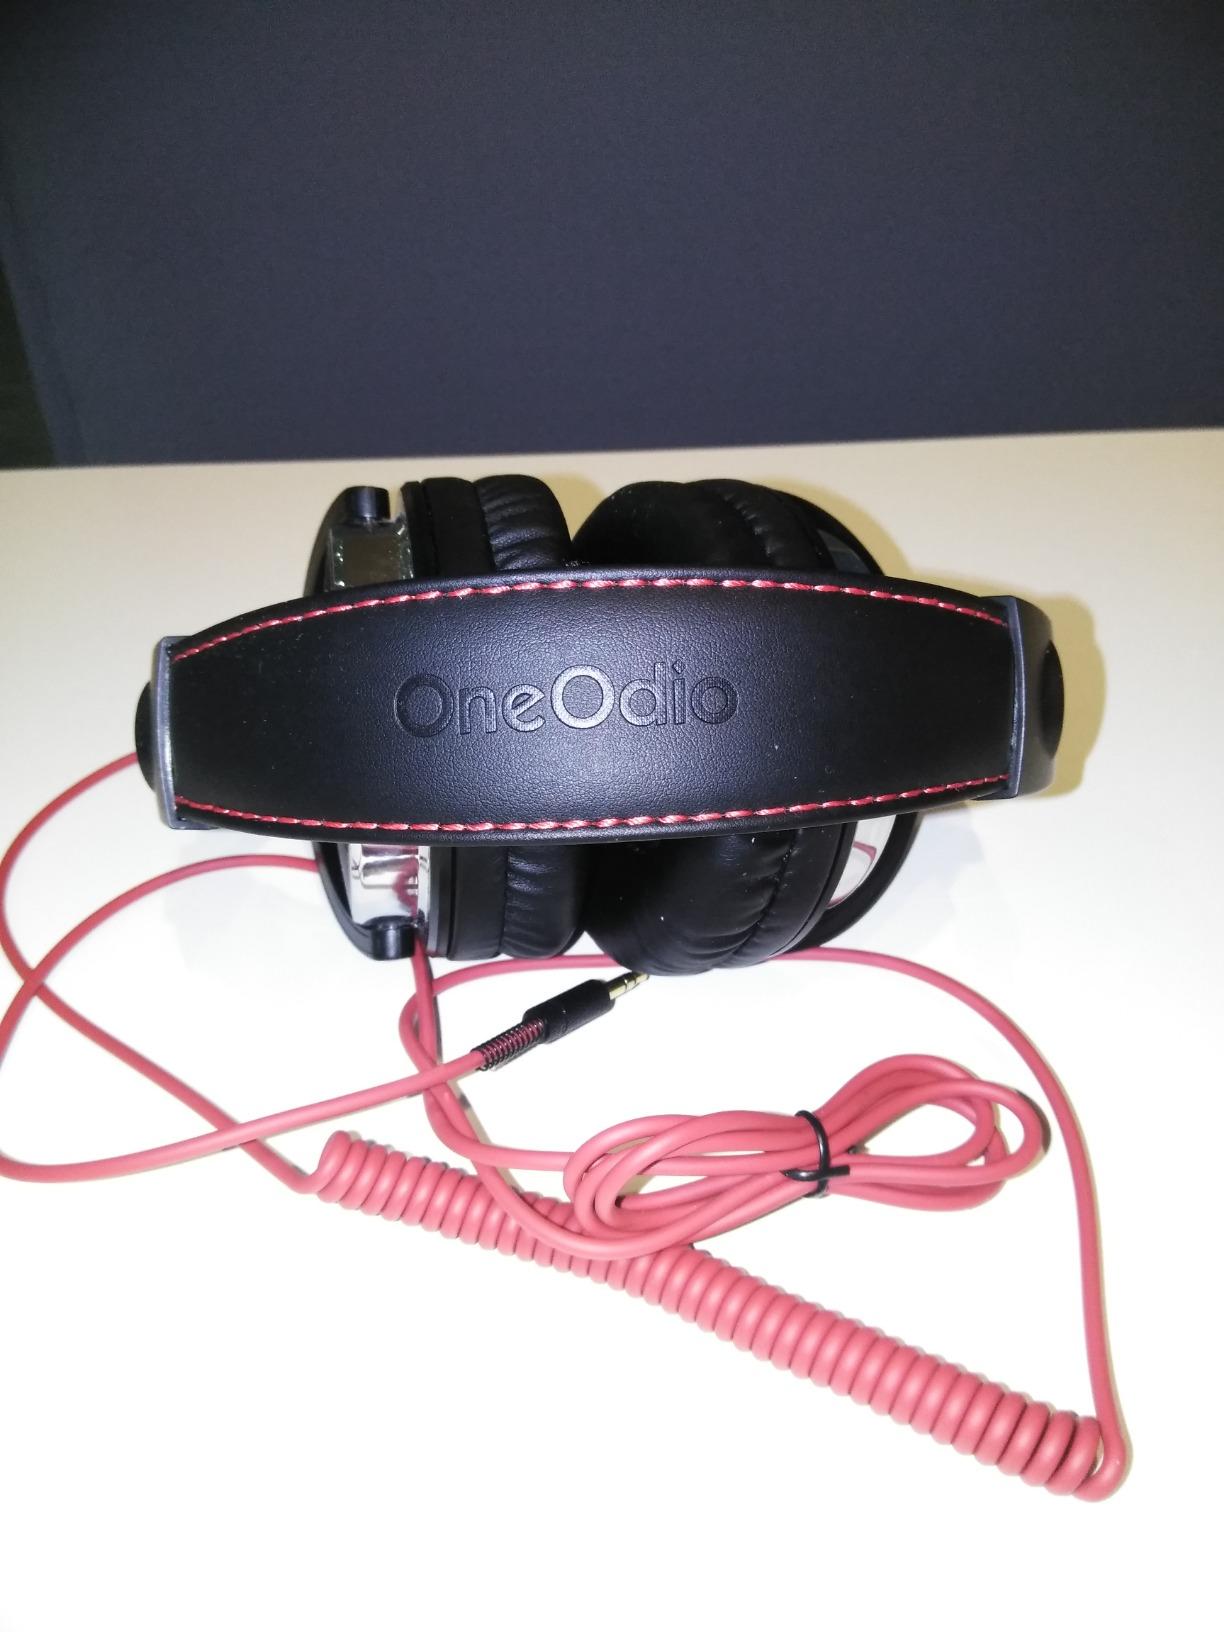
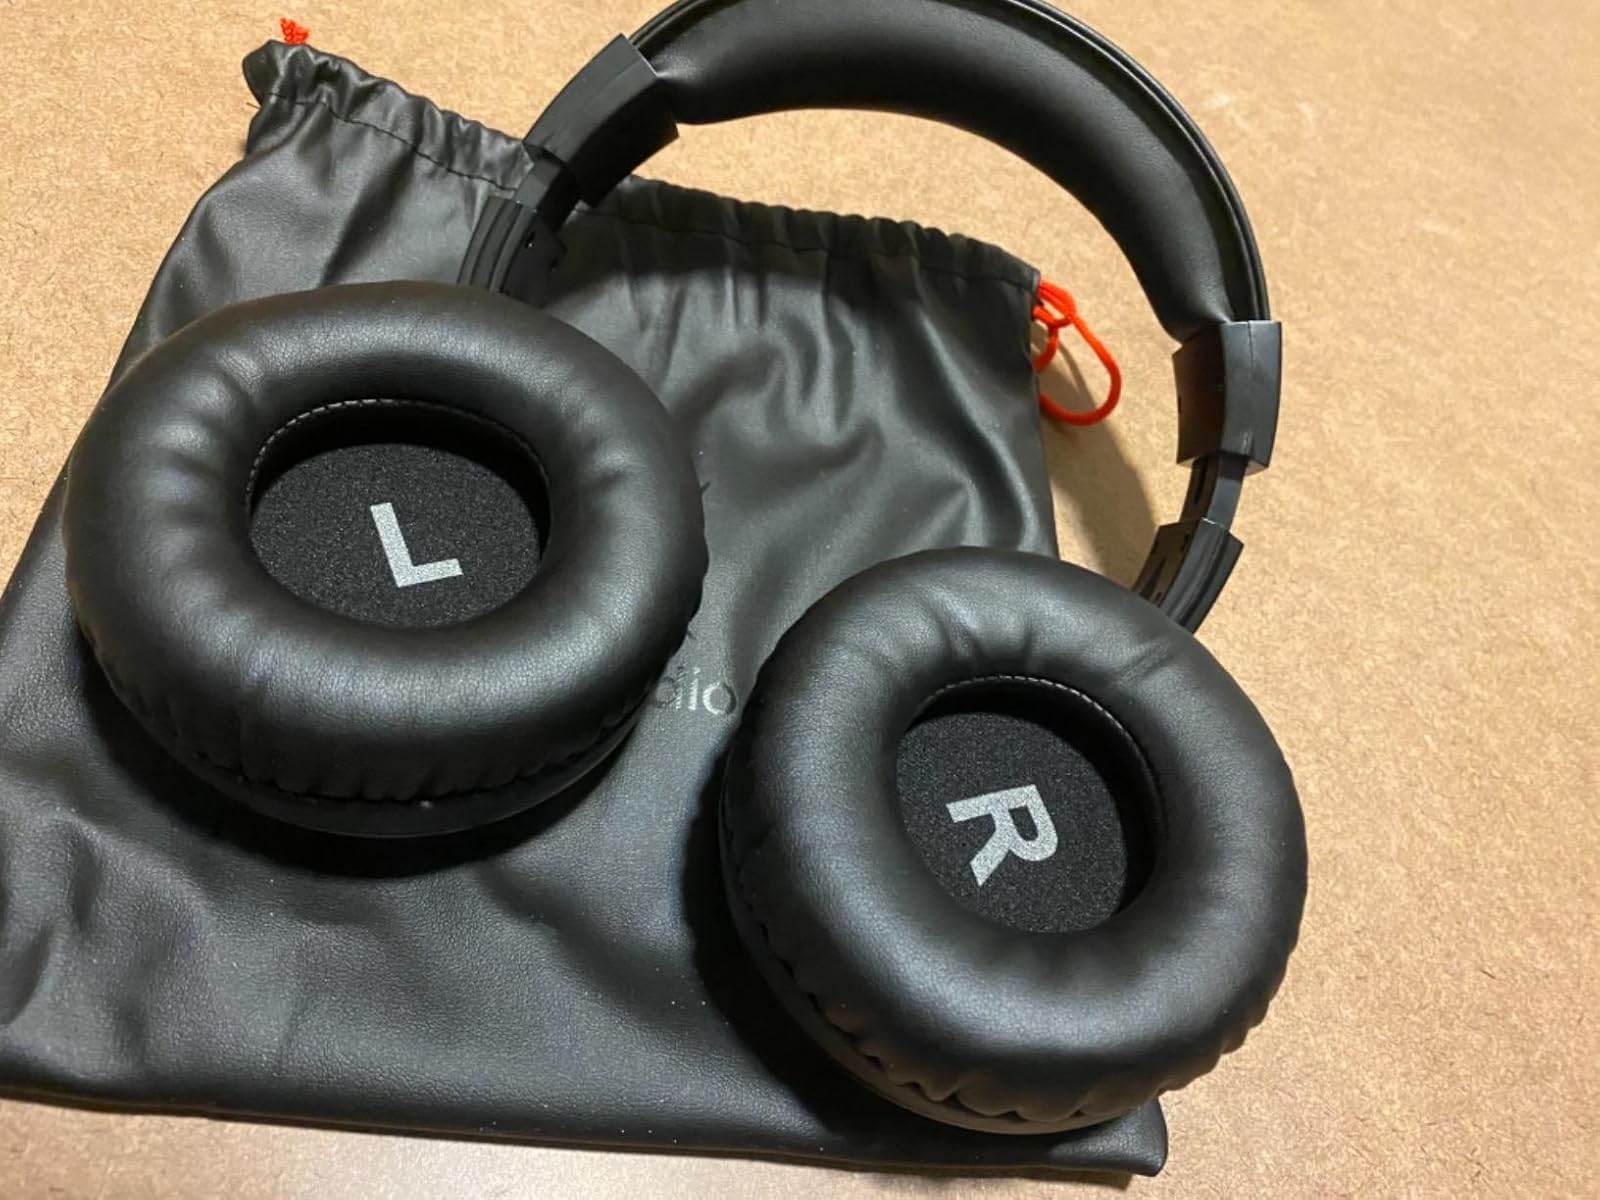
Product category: headphones
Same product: yes